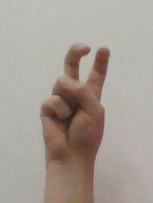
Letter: toot